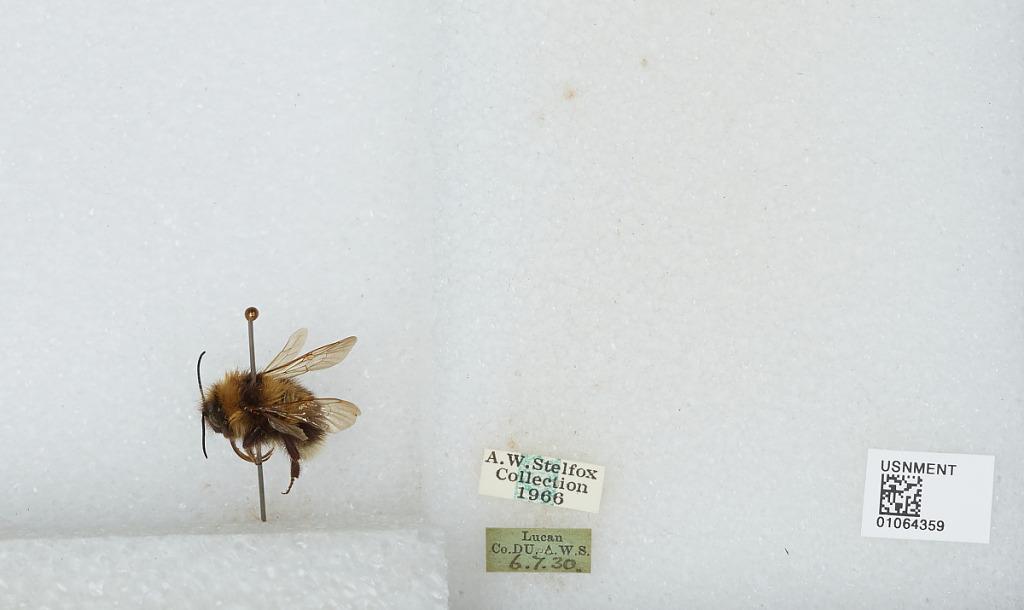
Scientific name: Bombus sp.
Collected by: A. Stelfox
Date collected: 1930-7-6
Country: Ireland
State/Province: Dublin
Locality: Lucan
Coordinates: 53.3544, -6.4486